Auraria 9th Street Historic District

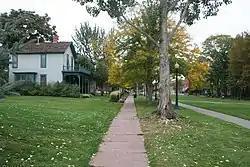
The 9th Street Historic District is located on the Auraria Campus in Denver, Colorado. The grassy area on the right used to be paved and was 9th Street.

Auraria 9th Street Historic District is a historic district in Denver, Colorado at Auraria Campus. It includes both sides of one block of 9th Street, from Curtis St. to Champa St. The listing included 33 contributing buildings. The district was listed on the National Register of Historic Places in 1973.